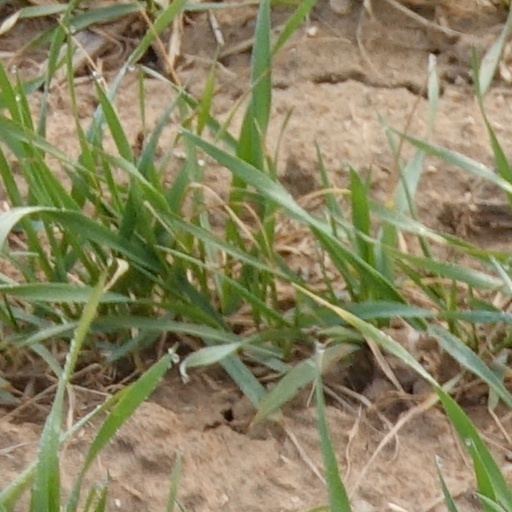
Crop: wheat